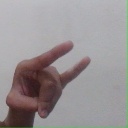
अक्षर: च